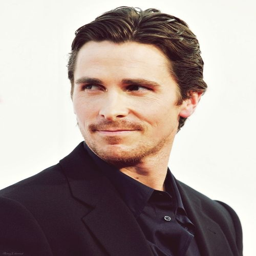
actor ... look at that smile